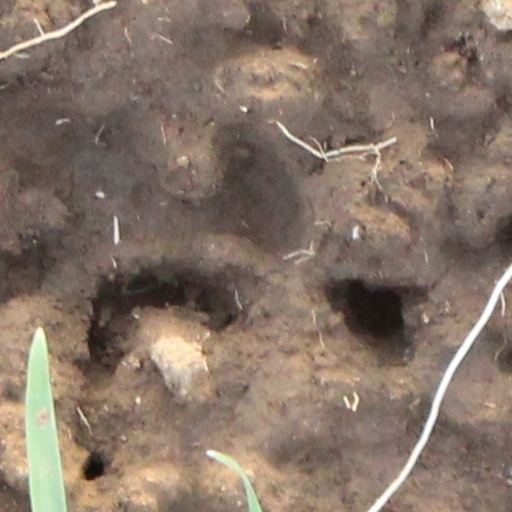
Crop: wheat